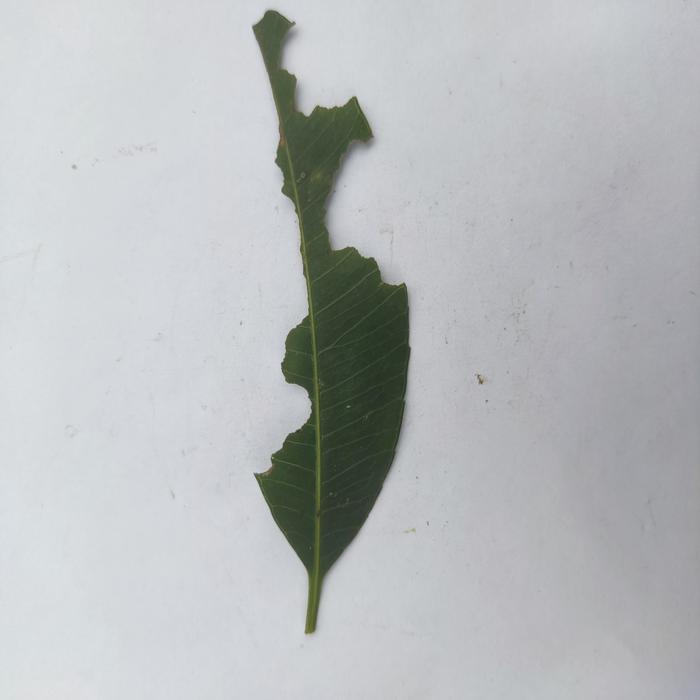
Crop: Hog Plum
Leaf condition: Caterpillars_Infestation